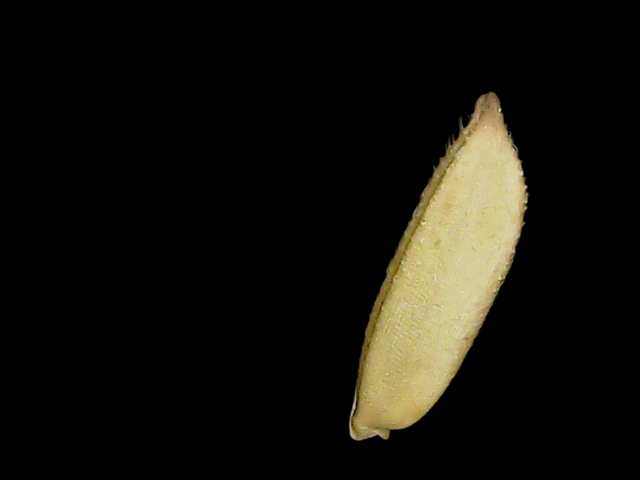
Rice variety: Binadhan23